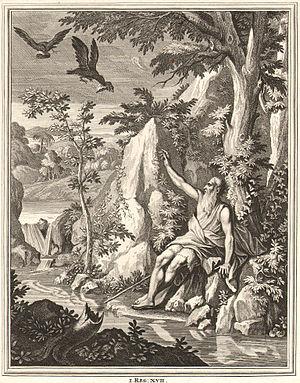
Jan Luyken, ou Johannes Luiken, est un poète, illustrateur, peintre d'histoire et graveur néerlandais.